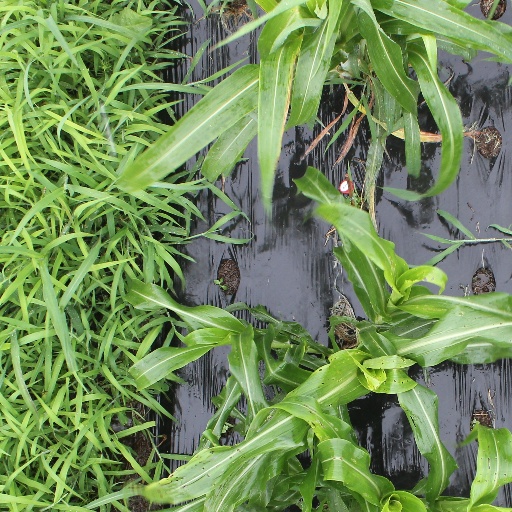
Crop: sorghum